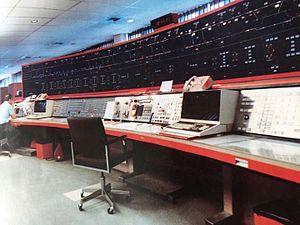
Poste de Controle Centralise du metro de Montreal en 1983
Le métro de Montréal est un réseau de transport en commun qui dessert l'île de Montréal ainsi que les villes québécoises de Laval et de Longueuil, au Canada. Métro sur pneumatiques entièrement souterrain, il est géré par la Société de transport de Montréal, organe de l'agglomération de Montréal.